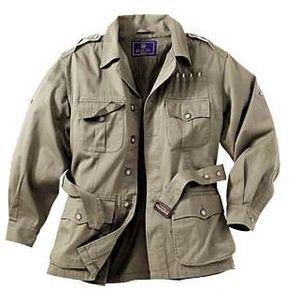
Une saharienne est une veste masculine créée à la fin du xixᵉ siècle, portée par l'armée britannique en Inde, puis adoptée par l'Afrikakorps durant la seconde guerre mondiale.